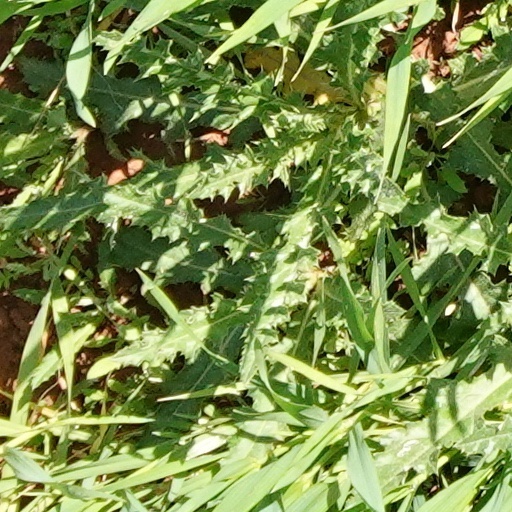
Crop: wheat